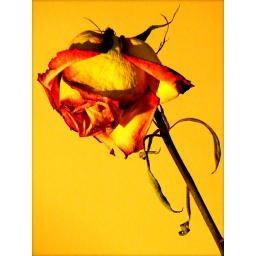
This dried-up dying rose is set against a cream-colored wall with just a regular household lightbulb for lighting.